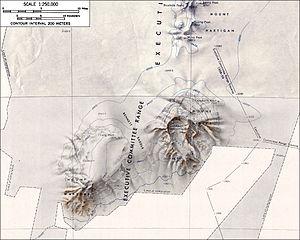
Le mont Sidley, en anglais Mount Sidley, est le plus haut volcan de l'Antarctique avec 4 181 ou 4 285 mètres d'altitude, ce qui l'inclut dans la liste des sept sommets volcaniques. Il est situé dans l'ouest de l'Antarctique, dans la Terre Marie Byrd, et il comporte une caldeira en forme de fer à cheval de cinq kilomètres de largeur. Il reste très méconnu hormis par les volcanologues.